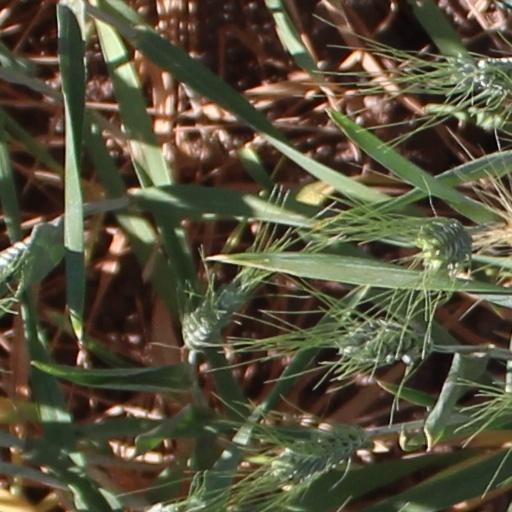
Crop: wheat